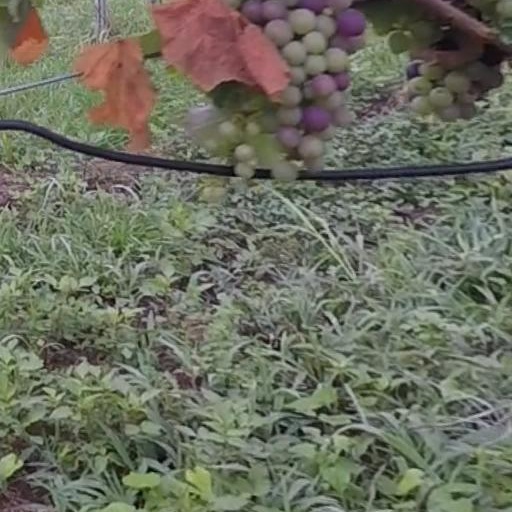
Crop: grape